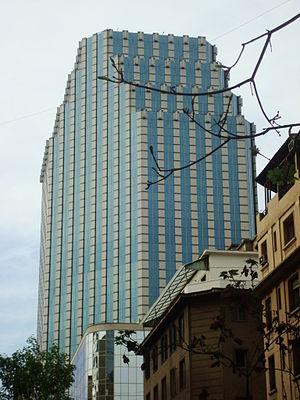
Depuis la construction de l'Edificio Santiago Centro en 1972, une soixantaine d'immeubles d'au moins 100 mètres de hauteur ont été construits à Santiago dans la capitale du Chili.
La Torre Centenario est un gratte-ciel situé à Santiago, au Chili. Il a été construit en 2000 et mesure 112 mètres de hauteur. Il abrite des bureaux.